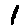
Label: 1